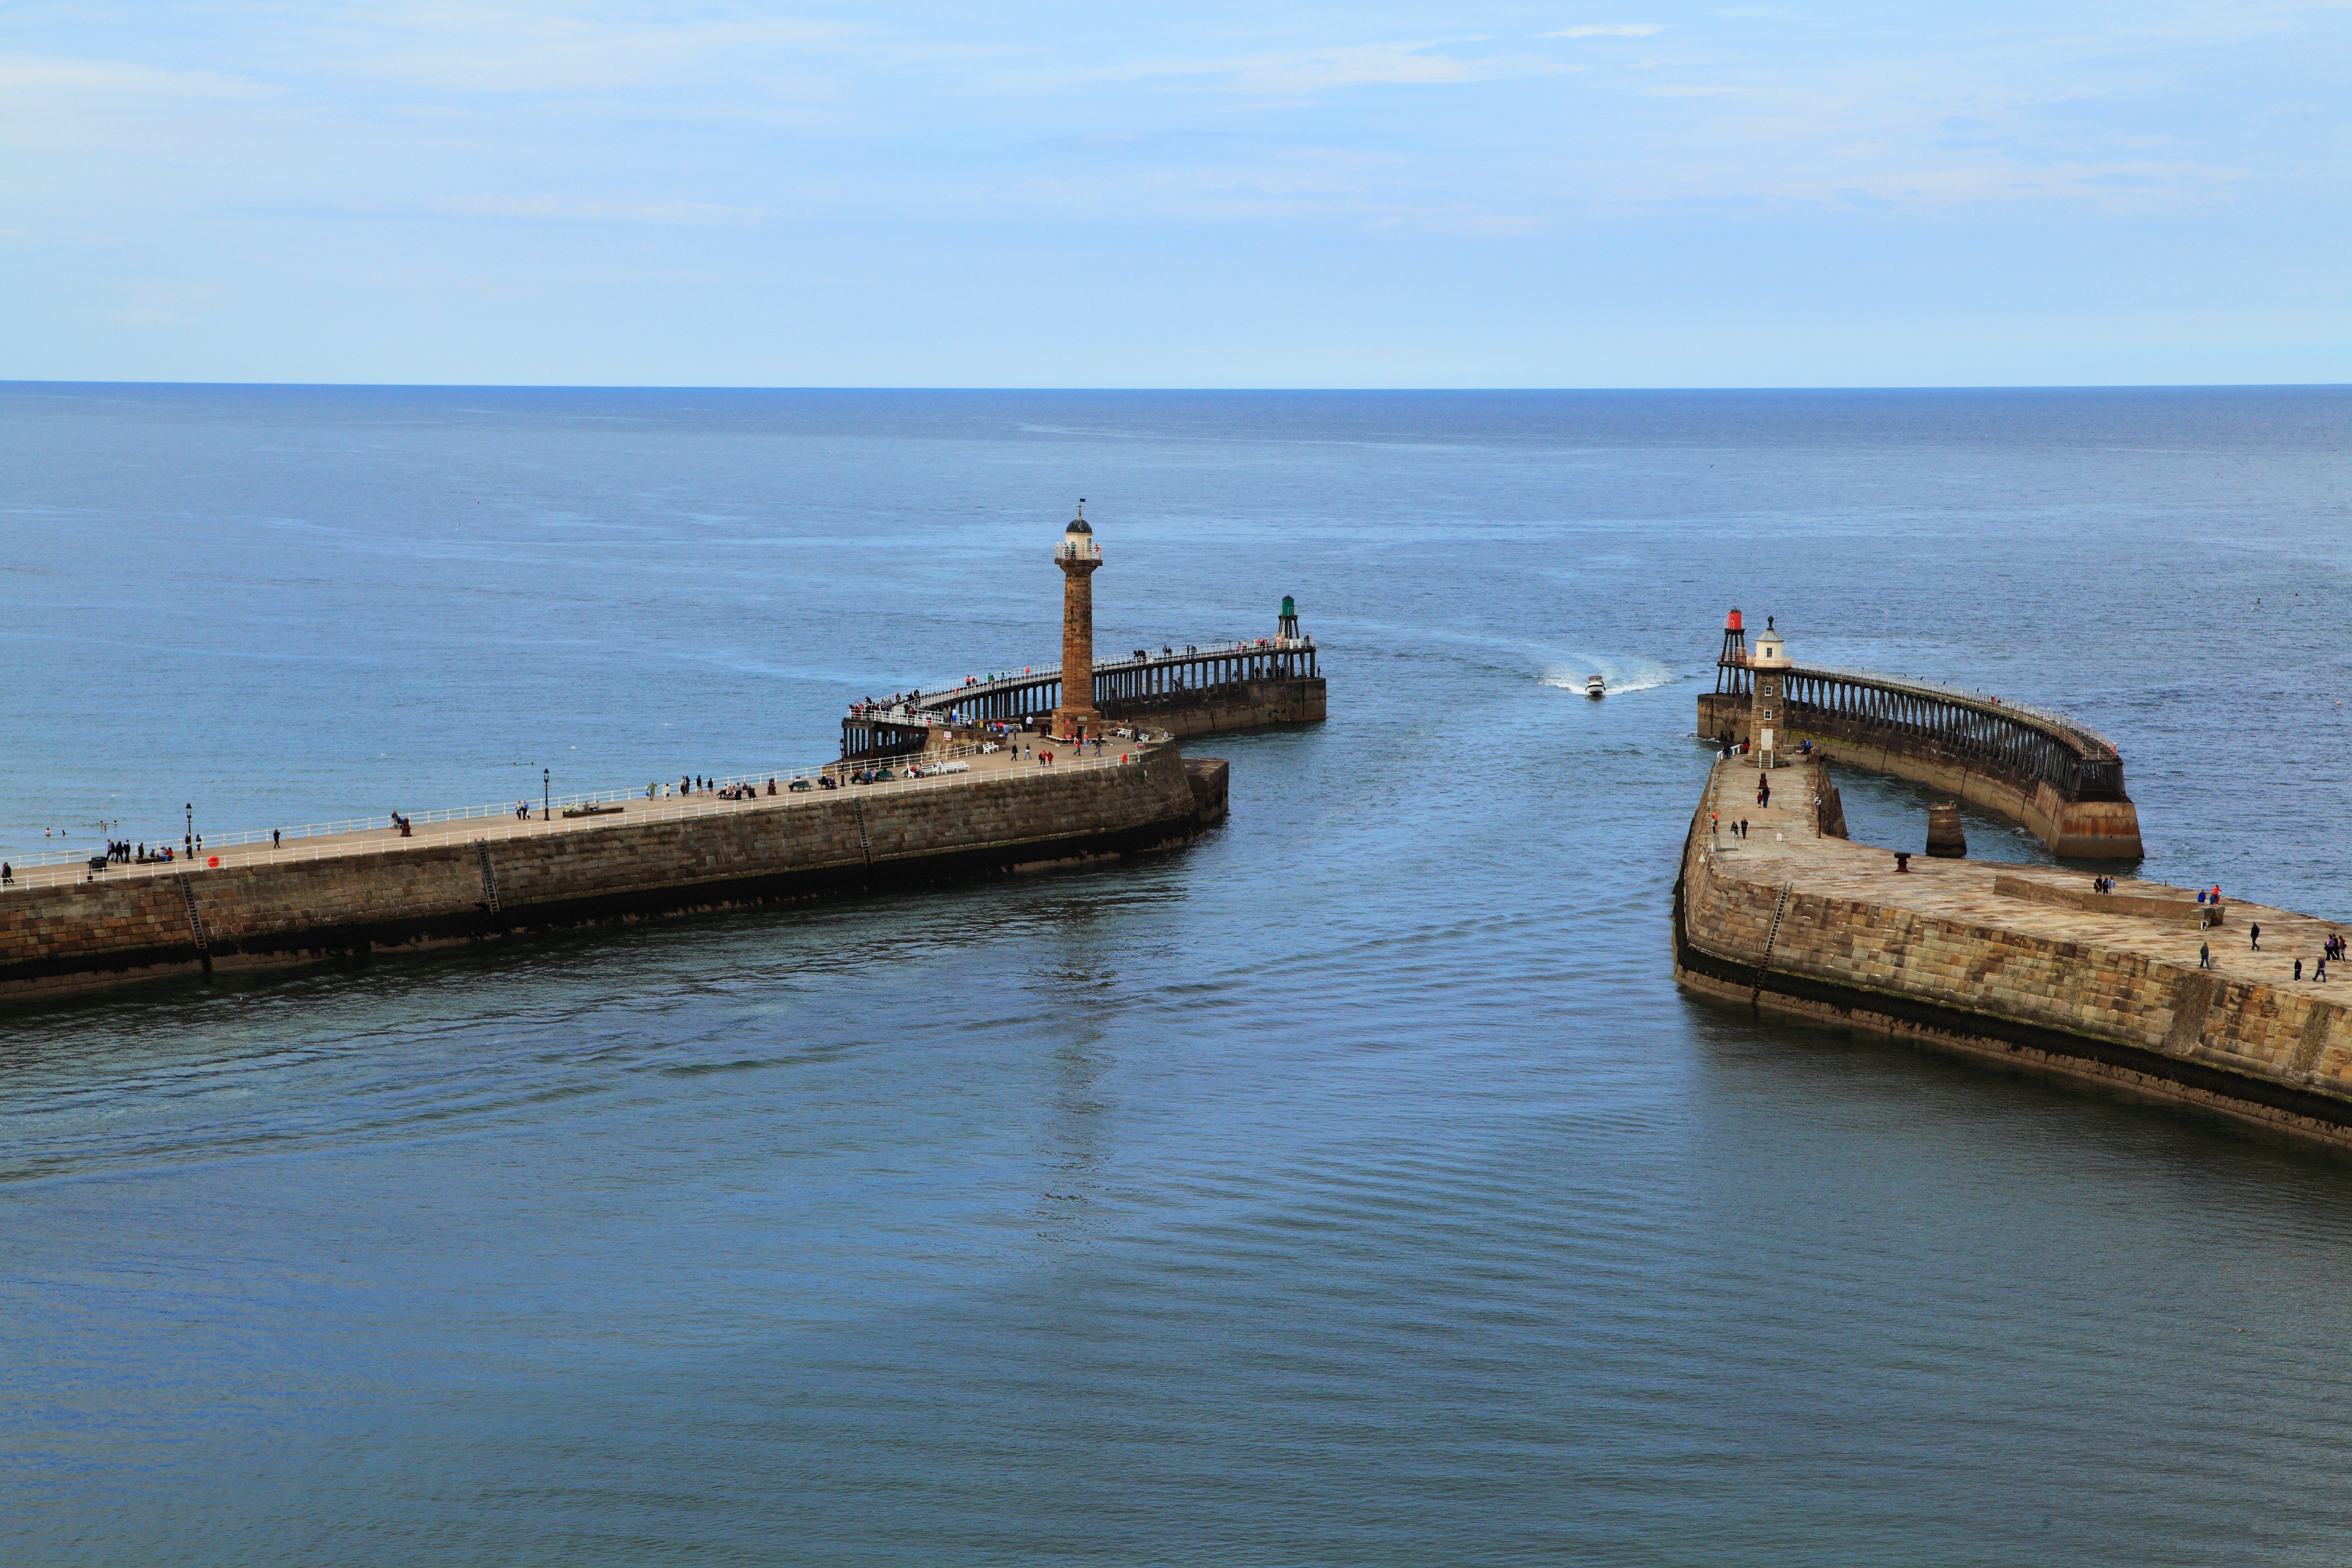
sea, coast, water, ocean, horizon, dock, lighthouse, sky, boat, pier, ship, vehicle, entrance, seascape, calm, bay, harbor, harbour, blue, port, cargo ship, waterway, ferry, marine, channel, whitby, watercraft, breakwater, freight transport, bulk carrier